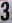
Number: 3